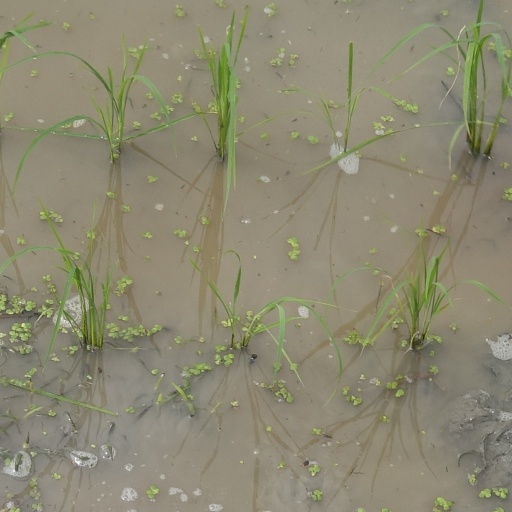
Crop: rice